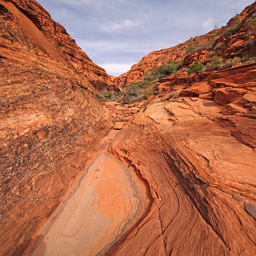
geographical feature category in the desert